Aart Jansz Druyvesteyn

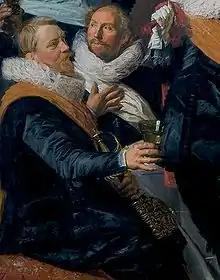

Aernout or Aart Jansz Druyvesteyn"' (1577 – 5 August 1627) was a Dutch Golden Age lawyer, painter, and mayor of Haarlem.